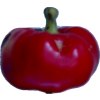
Label: red_pepper